Historiography of the Paraguayan War

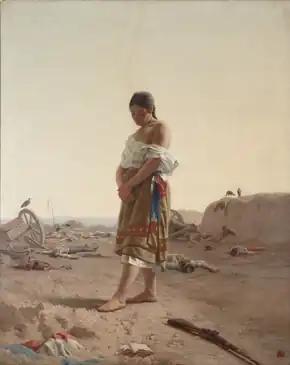

The historiography of the Paraguayan War has undergone profound changes since the outbreak of the conflict. During and after the war, the historiography of the countries involved, for many, was limited to explaining its causes as due only to the expansionist and excessive ambition of Paraguayan president Francisco Solano López. However, since the beginning of the war there was a strong movement pointing out the conflict as the responsibility of the Empire of Brazil and of Argentina led by president Bartolomé Mitre. In this reading, Argentine and Uruguayan federalist intellectuals, such as Juan Bautista Alberdi, are brazen. In Uruguay, the criticism of Luis Alberto de Herrera stood out.